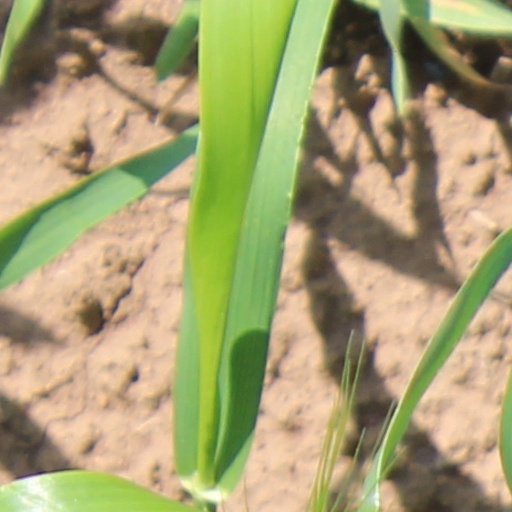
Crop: wheat